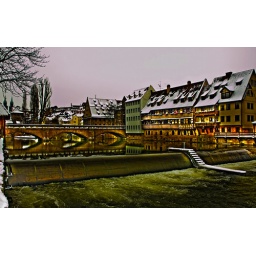
hdr photo of the river weir just down from hangmans bridge , in nuremberg , germany